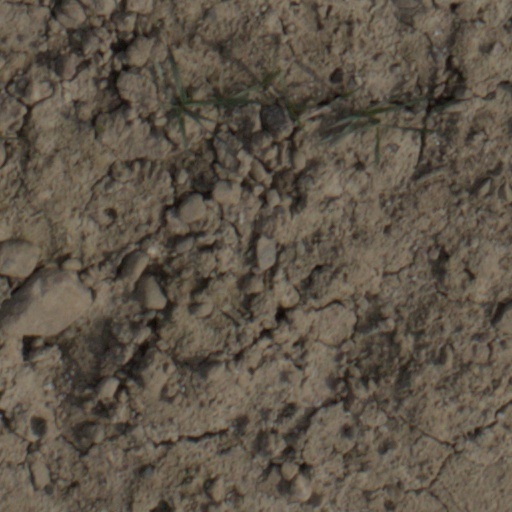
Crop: wheat